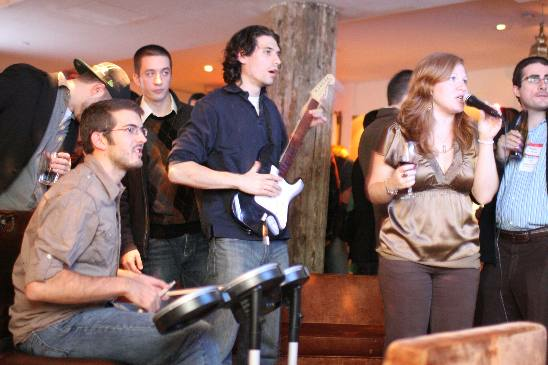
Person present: Yes